The Rose of Jericho

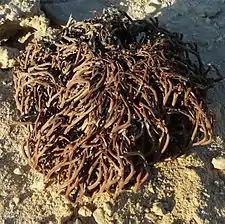
"Anastatica hierochuntica", commonly known as Rose of Jericho, is known to be a type of resurrection plant.

The music video for "The Rose of Jericho" was created by DOSE Productions (Sam Hayles). The video includes images of the actual rose of Jericho (seen right) and a tulip, as well as the golden ratio, a motif used in the video for BT's earlier song "1.618". A day prior to the June 9 release, the music video to the single was uploaded to Black Hole's YouTube page.